Jacob Steinhardt

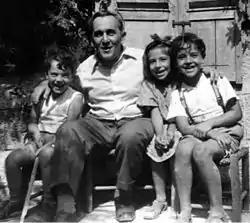
Jacob Steinhardt with friends, 1942

Jacob Steinhardt was born in Zerkow, German Empire (now Żerków, Poland). He attended the School of Art in Berlin in 1906, then studied painting with Lovis Corinth and engraving with Hermann Struck in 1907. From 1908 to 1910 he lived in Paris, where he associated with Henri Matisse and Théophile Steinlen, and in 1911 he was in Italy. When World War I broke out, he enlisted in the German Army, and served on the Eastern Front in Poland and Lithuania, and then in Macedonia. After the war, he returned to Berlin, and in 1922 married Minni Gumpert. They immigrated to Palestine in 1933, after he was harassed by the German police, dominated by the Nazis who recently came to power.